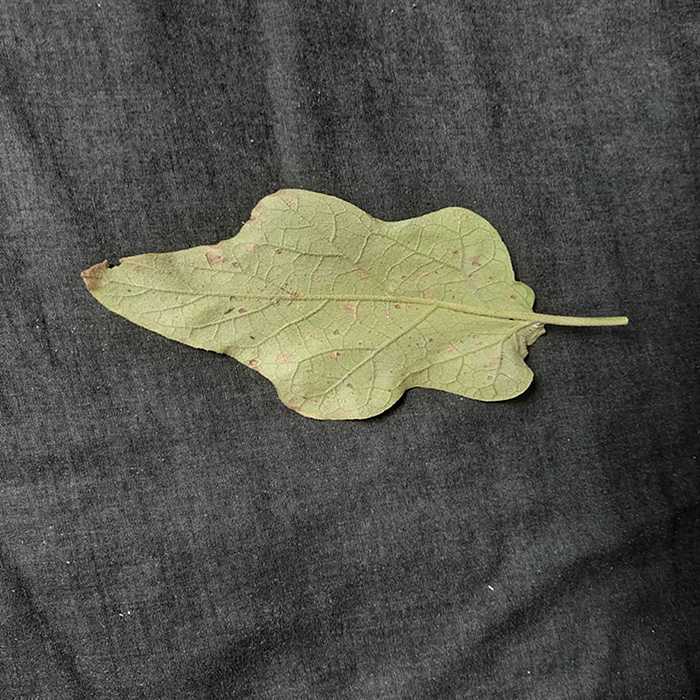
Plant: Eggplant
Label: Eggplant Cercopora leaf spot